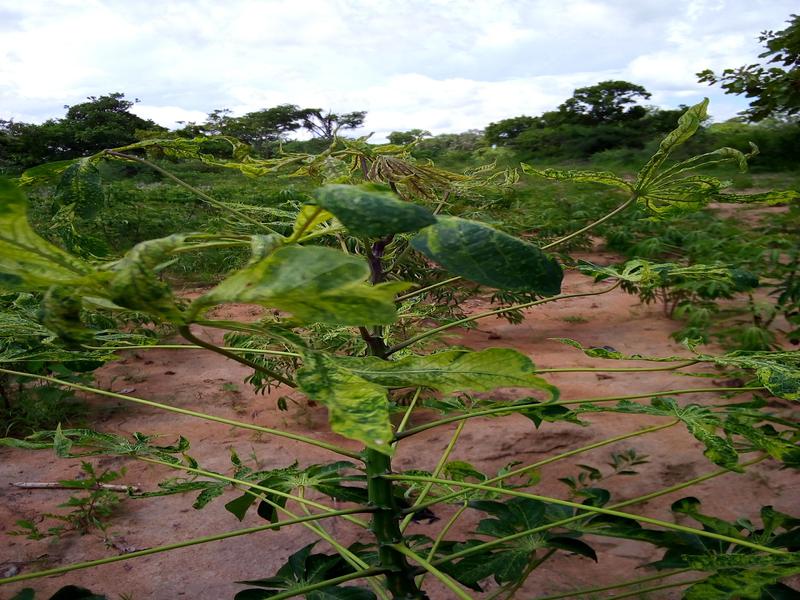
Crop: cassava
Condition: mosaic_disease